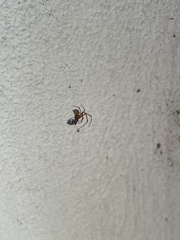
Species: Parasteatoda_tepidariorum